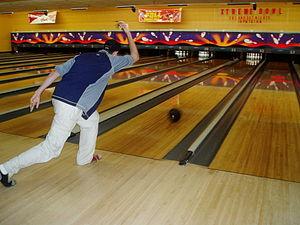
Le dudeisme est une religion qui peut être décrite comme philosophique, agnostique et libertaire, au point que ses « adeptes » puissent être dudeiste et athée, ou déiste, animiste, peu importe ; ou même penser que le dudeisme n'est pas une religion. Elle est reconnaissable grâce à son imagerie fortement tirée du film The Big Lebowski, film de Joel et Ethan Coen sorti en 1998. Elle prône la positivité des attitudes du personnage principal, The Dude, en tant qu'outils de recherche de la tranquillité de l'esprit en accord avec ce qui est.
Le bowling /bu.liŋ/, également appelé jeu de boules, jeu de quilles ou simplement quilles au Québec, est un jeu qui a été popularisé sous sa forme actuelle aux États-Unis et qui consiste à renverser des quilles à l'aide d'une boule.